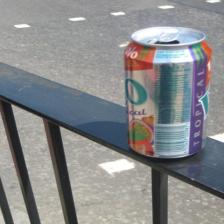
Label: cans